Natascha McElhone

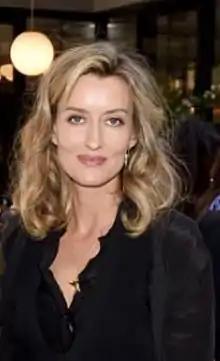
McElhone in 2018

Natascha Abigail Taylor (born 14 December 1971), known professionally as Natascha McElhone, is an English actress of Irish origin. In film, she has starred in the action thriller "Ronin" (1998), the psychological comedy-drama "The Truman Show" (1998) and the science fiction drama "Solaris" (2002). On television, she has starred in the Showtime comedy-drama series "Californication" (2007–2014), the ABC political drama series "Designated Survivor" (2016–2017), the Hulu science fiction drama series "The First" (2018), the Netflix historical series "The Crown" (2022) and the Paramount+ military science fiction series "Halo".